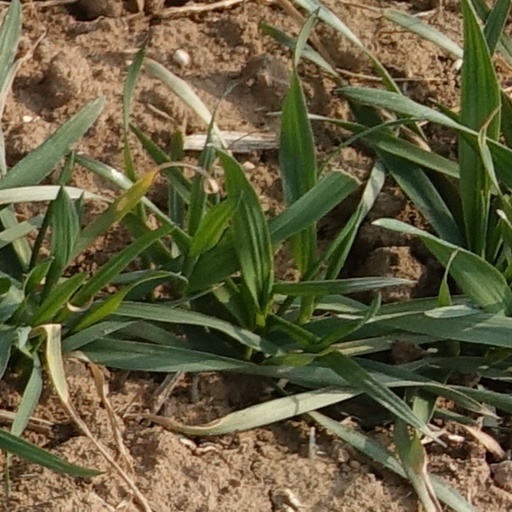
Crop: wheat